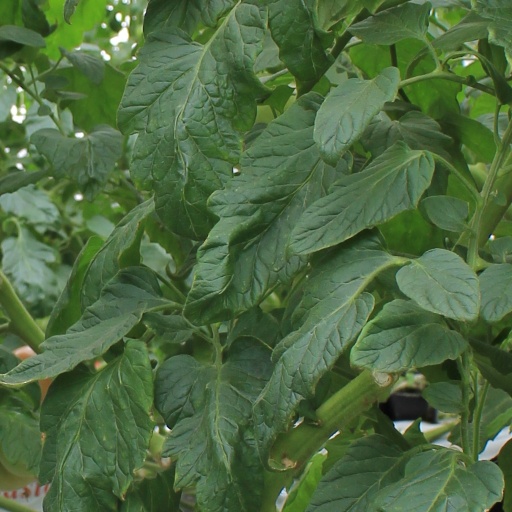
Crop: tomato